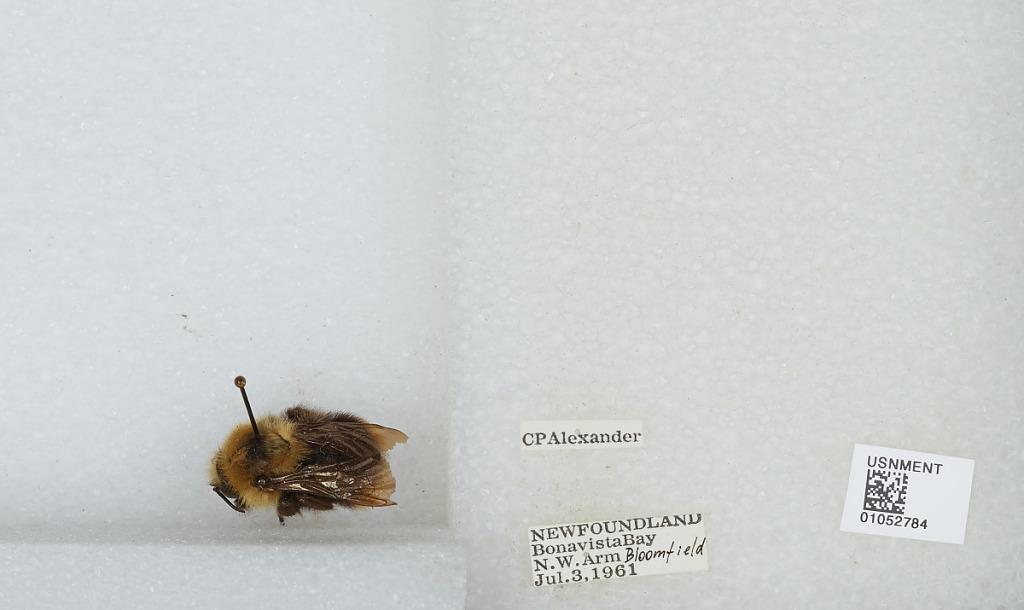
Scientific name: Bombus sp.
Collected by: C. Alexander
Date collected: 1961-7-3
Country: Canada
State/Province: Newfoundland and Labrador
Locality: Bonavista Bay North West Arm Bloomfield
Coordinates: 48.3891, -53.9069